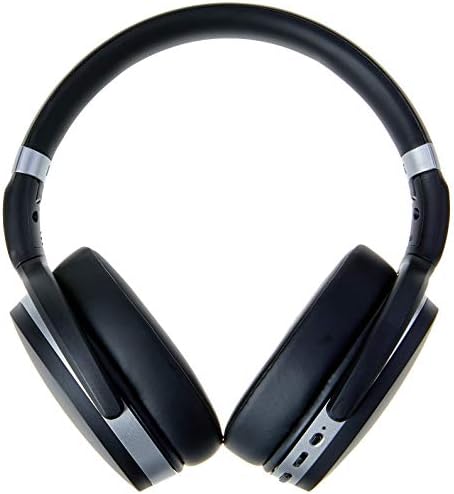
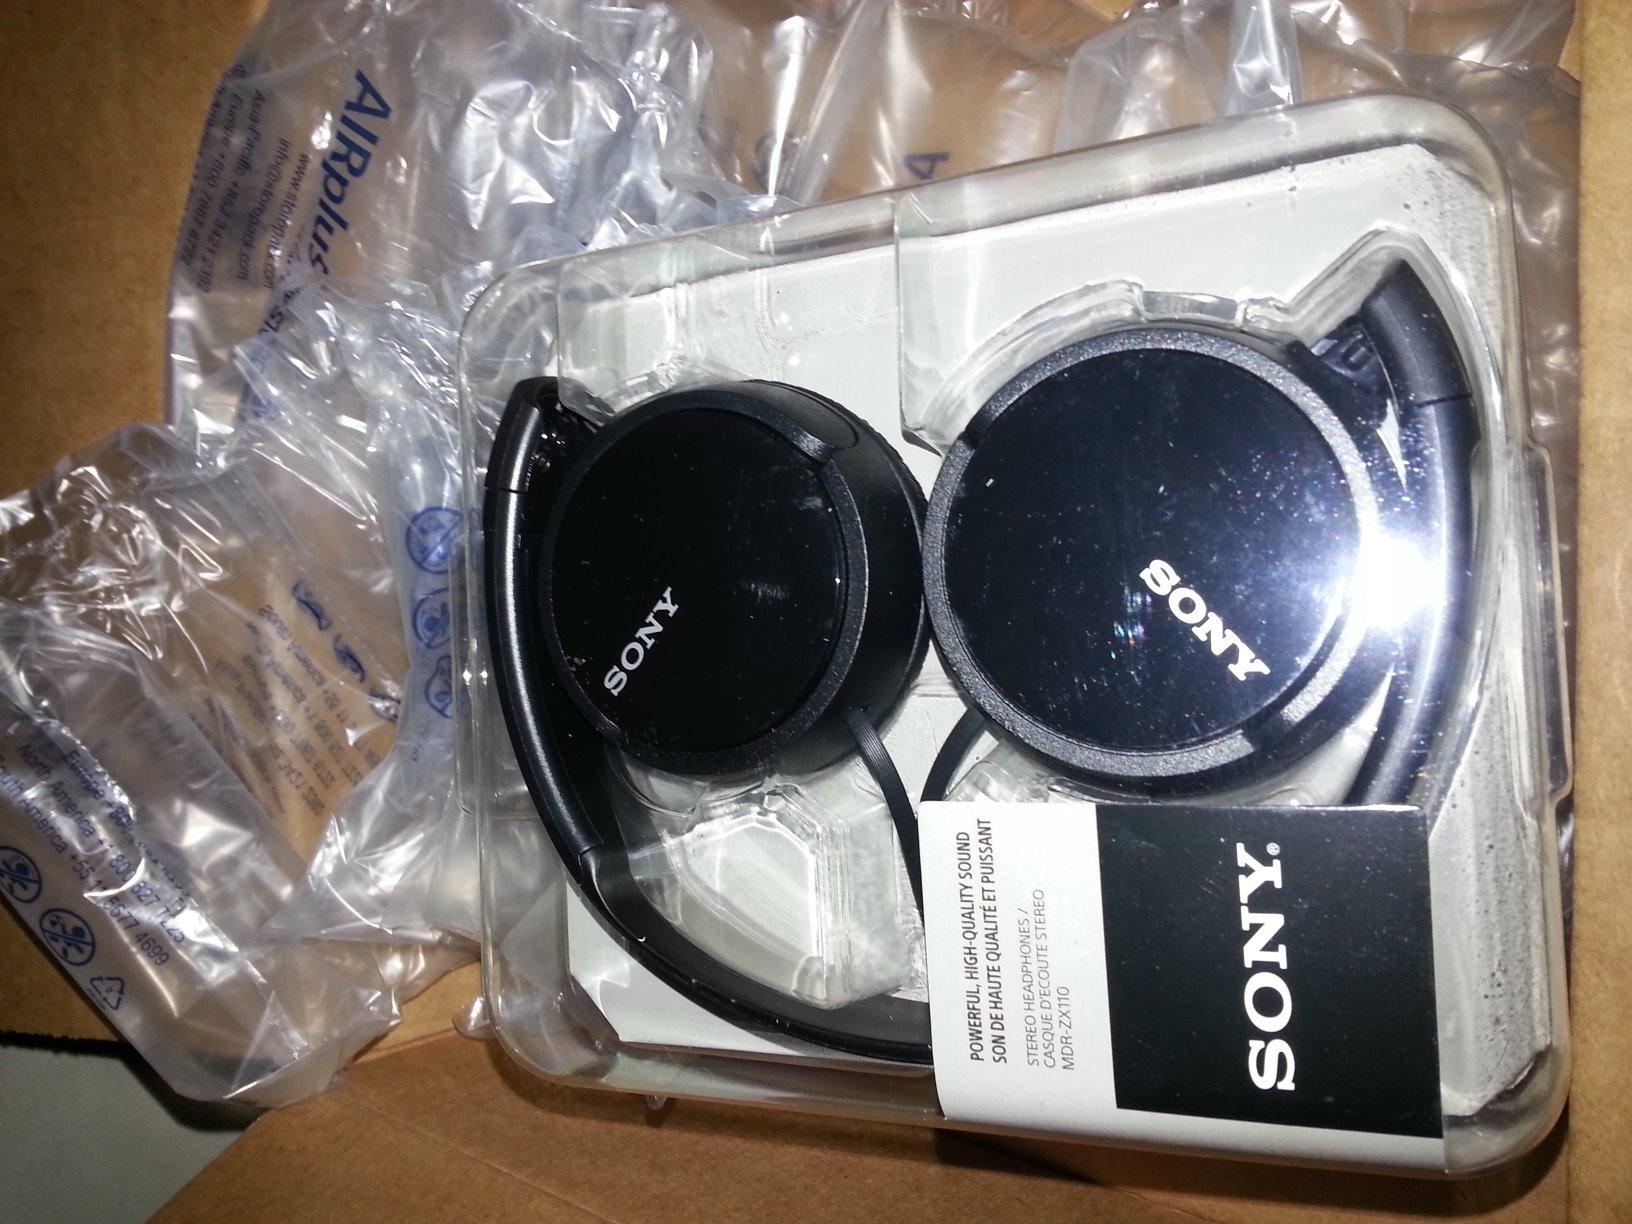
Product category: headphones
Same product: no